Prince John of the United Kingdom

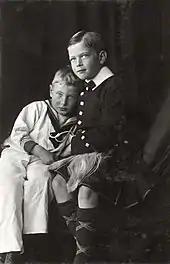
Prince George holding John. Photograph by James Lafayette, 1909.

John was born at York Cottage on the Sandringham Estate on 12 July 1905, at 3:05 am, during the reign of his paternal grandfather, King Edward VII. He was the youngest child and fifth son of George, Prince of Wales, and Mary, Princess of Wales. He was named "John" despite that name's unlucky associations for the royal family, but was informally known as "Johnnie". At the time of his birth, he was sixth in the line of succession to the throne, behind his father and four older brothers. As a grandchild of the reigning British monarch in the male line, and a son of the Prince of Wales, he was formally styled "His Royal Highness Prince John of Wales" from birth.